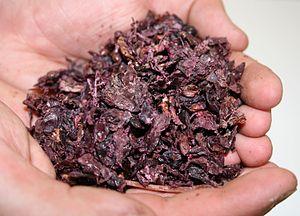
Plusieurs partie des vignes à raisin peuvent être utilisés comme la feuille ou le fruit, mais c'est surtout dans la transformation du fruit que la diversité alimentaire a connu son plus grand développement. Essentiellement liquides, ces ingrédients sont utilisés comme mouillant, acidifiant, sucrant... De très nombreuses sauces y ont recours. Ce sont de bons supports aux épices et les déglaçages en sont bénéficiaires.